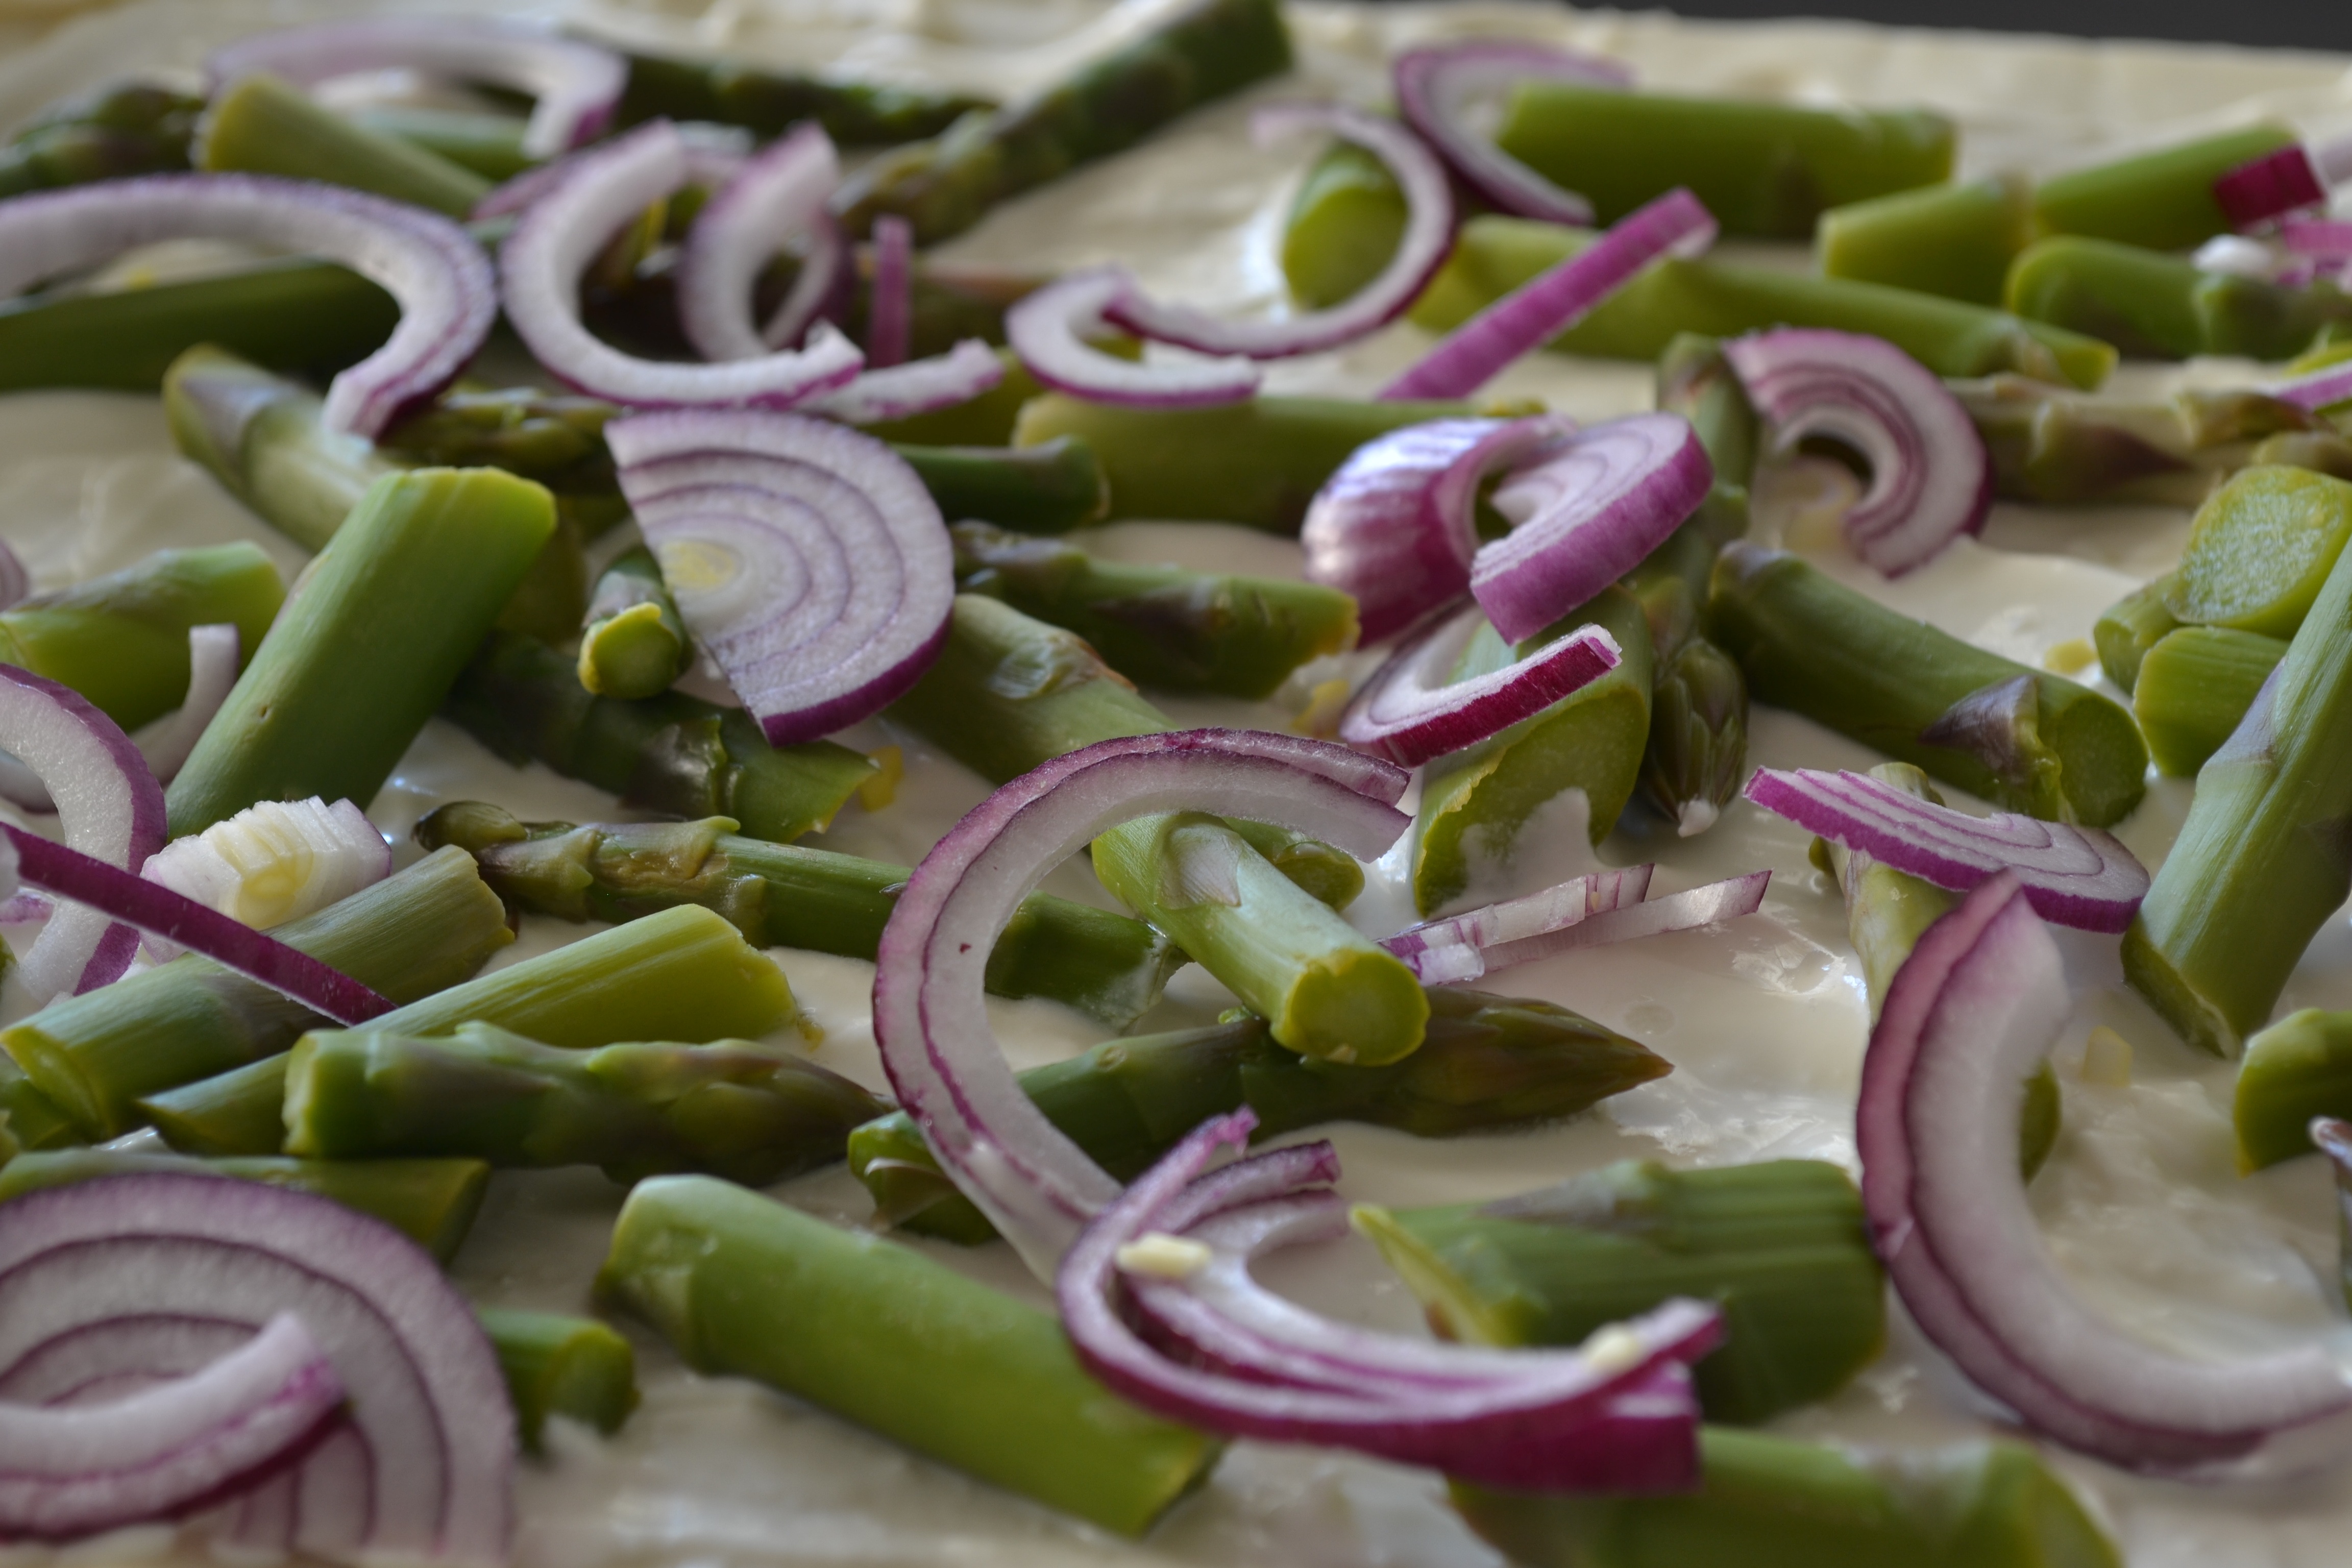
plant, flower, dish, food, salad, produce, vegetable, eat, cuisine, onion, cook, vegetarian, leek, flowering plant, red onion, tarte flamb e, land plant, common bean